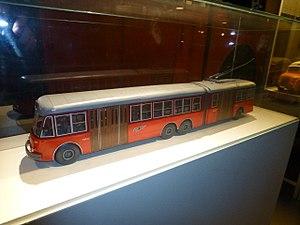
L'Alfa Romeo 140 AF est un trolleybus construit en 20 versions différentes, avec une caisse fixe ou articulée, par le constructeur italien Alfa Romeo de 1949 à 1960.